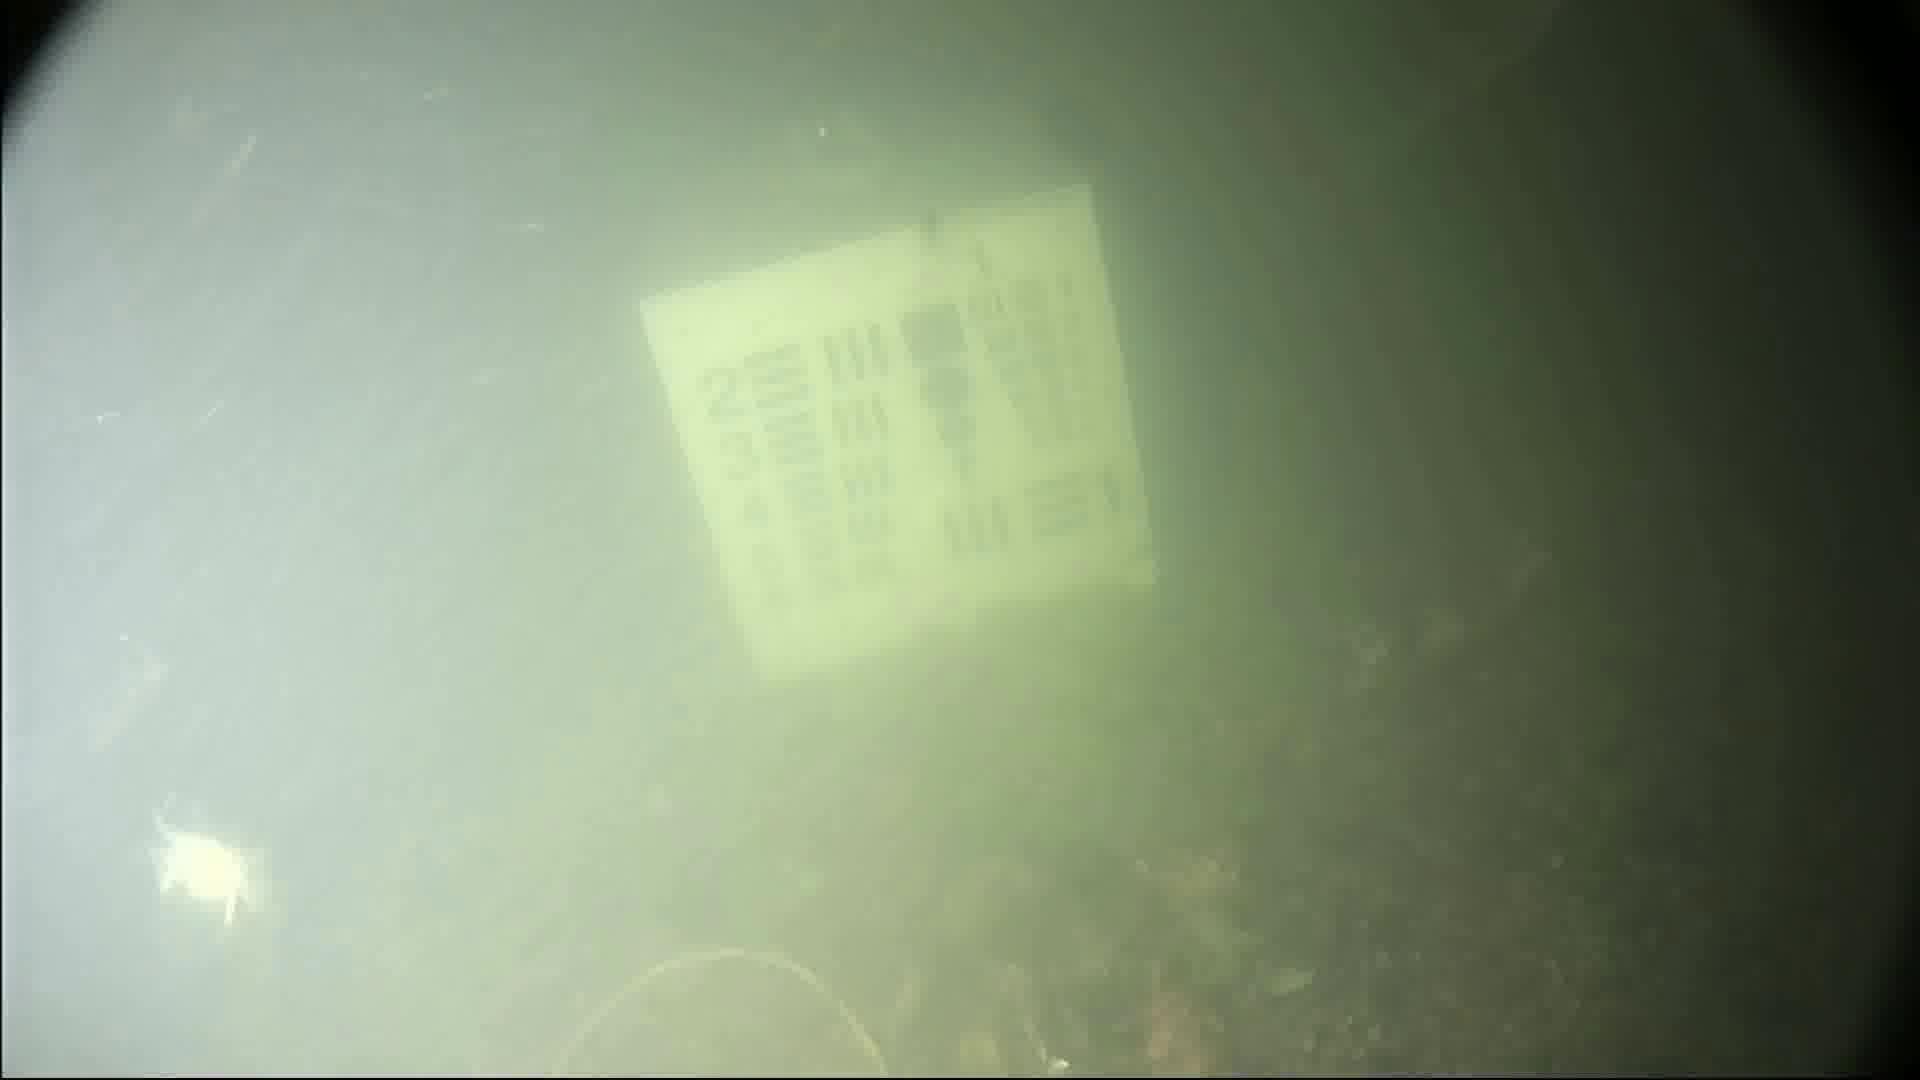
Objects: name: crab